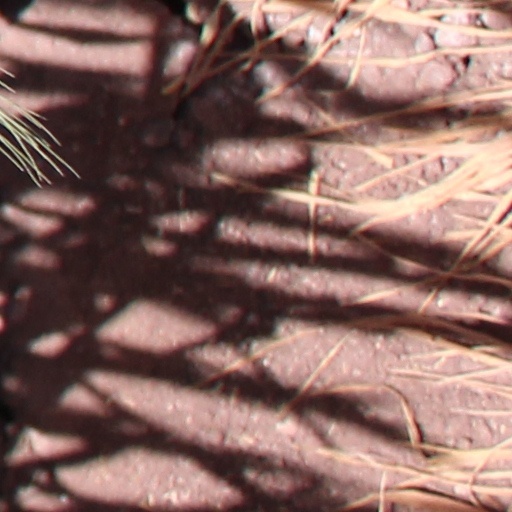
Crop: wheat